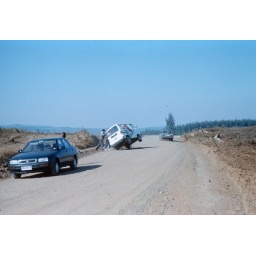
Righting van after road accident, near Quintay (1996)